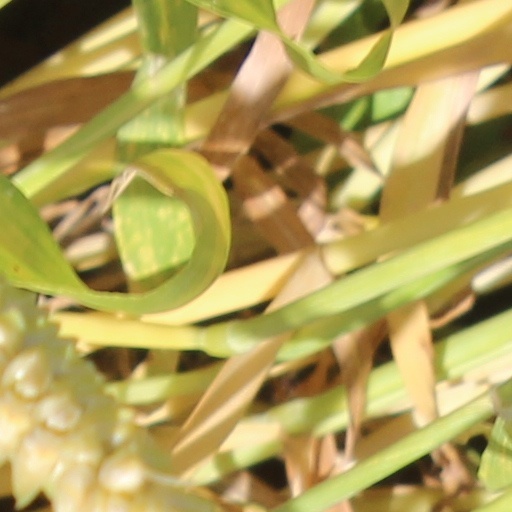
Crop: wheat